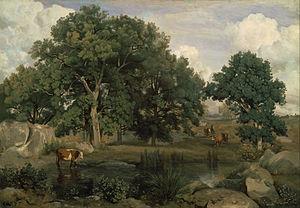
L'environnement est « l'ensemble des éléments qui entourent un individu ou une espèce et dont certains contribuent directement à subvenir à ses besoins », ou encore comme « l'ensemble des conditions naturelles et culturelles susceptibles d’agir sur les organismes vivants et les activités humaines ».
L'École de Barbizon désigne, de façon informelle, à la fois le centre géographique et spirituel d'une succession de colonies de peintres paysagistes établies autour de Barbizon, et le désir de ceux-ci de travailler « en plein air et d’après nature » dans la forêt de Fontainebleau.